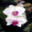
Label: orchid